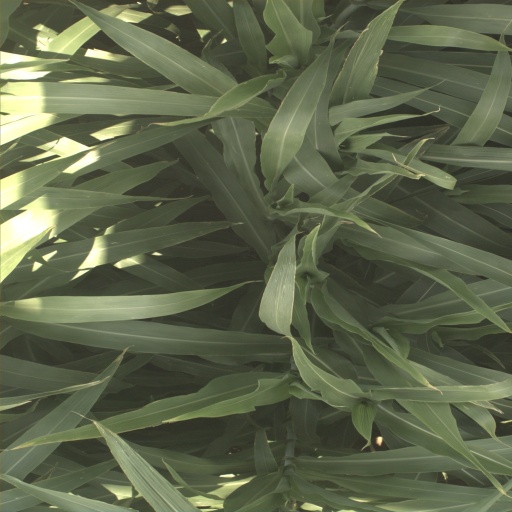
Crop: sorghum